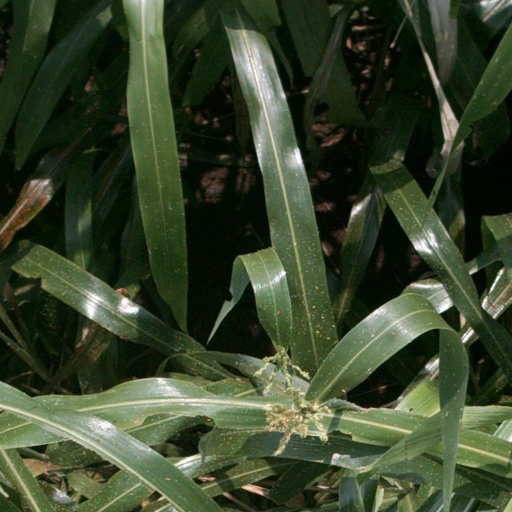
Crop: sorghum